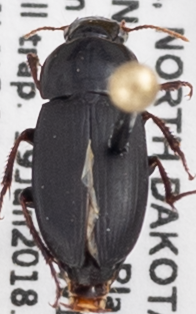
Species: Harpalus opacipennis
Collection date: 2018-06-19
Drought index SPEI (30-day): -0.32
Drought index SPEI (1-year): -0.1
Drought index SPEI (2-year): -0.17